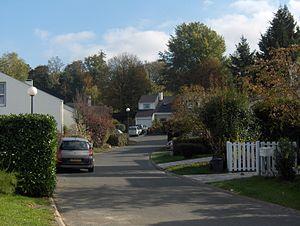
L'Isle-Adam est une ville francilienne du centre nord du Val-d'Oise située sur la rive gauche de l'Oise à vingt-cinq kilomètres à vol d'oiseau au nord-nord-ouest des portes de Paris, une dizaine au nord est de Pontoise et trente-cinq au sud de Beauvais. Elle forme avec Parmain, commune voisine de la rive droite de l'Oise, une petite agglomération d'environ 16 000 habitants. Ses habitants sont appelés les Adamois.